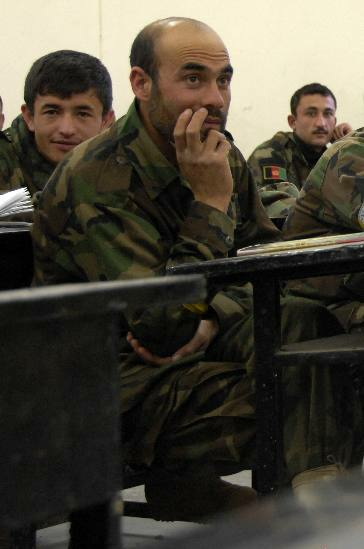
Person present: Yes